DGM Racing

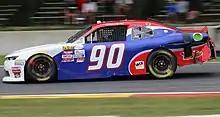
Dexter Bean in the No. 90 at Road America in 2017

On December 6, 2024, it was announced that DGM would field the No. 71 in 2025, with newly signed Ryan Ellis competing for the team. Sweetwater Construction will serve as a primary sponsor.